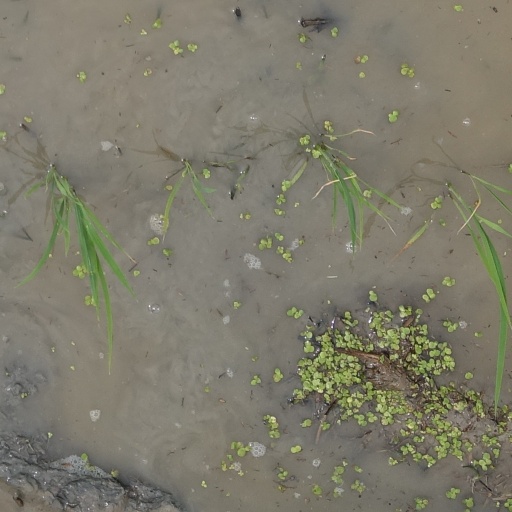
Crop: rice